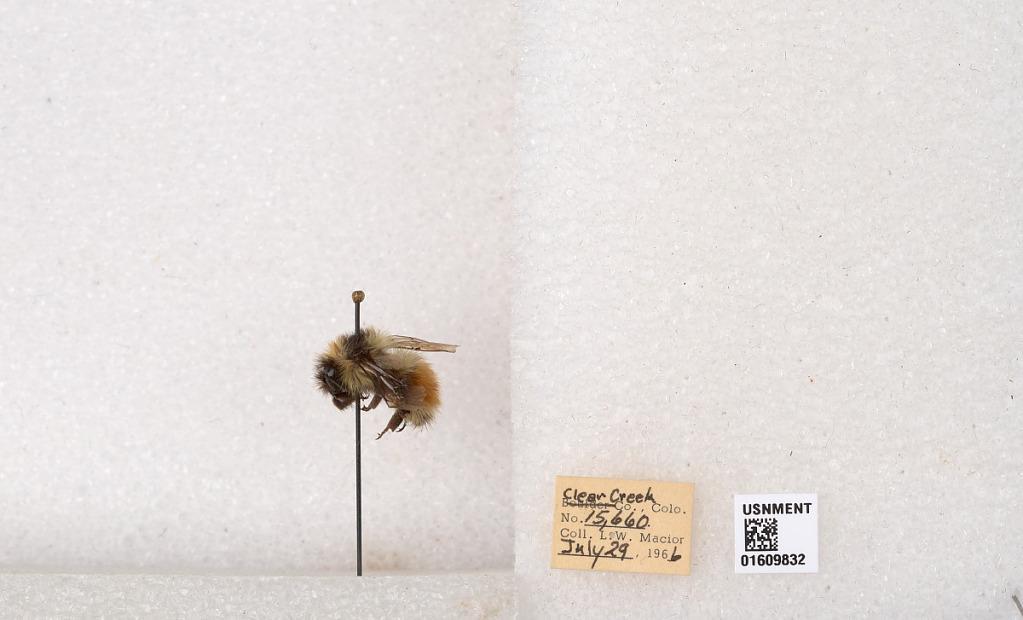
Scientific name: Bombus (Pyrobombus) sylvicola Kirby
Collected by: L. Macior
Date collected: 1966-7-29
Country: United States
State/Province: Colorado
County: Clear Creek
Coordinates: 39.6856, -105.645